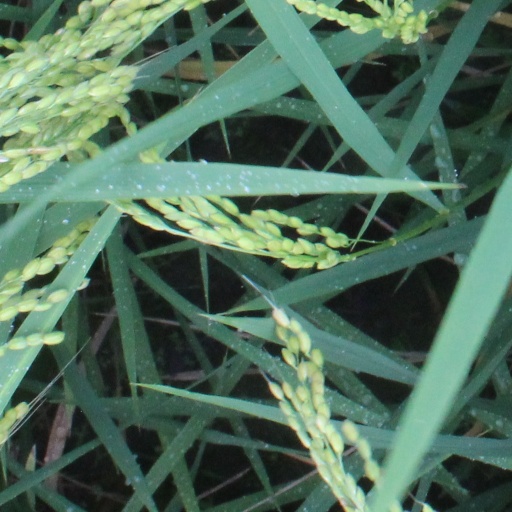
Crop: rice